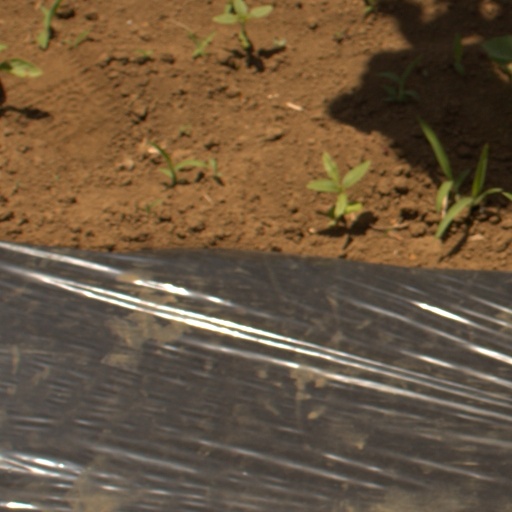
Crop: Jerusalem artichoke